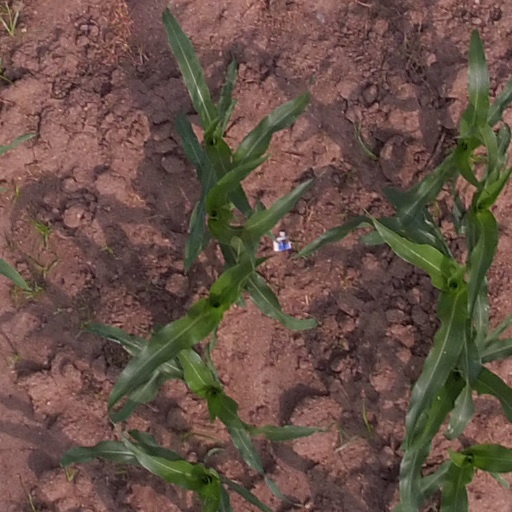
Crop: maize; corn